130 K 90-60

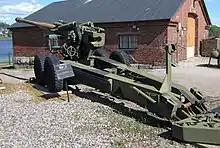

The development process for the 130 K 90-60 began in 1960 when the Finnish company Tampella presented their concept of a new 122 mm gun for the Finnish Army. This gun was called 122 K 60. It was a sound concept, but quite a heavy gun. It was only ordered in small numbers; only 1 prototype and 15 production guns were built and only 15 delivered to military, and it was never part of the war-time inventory.